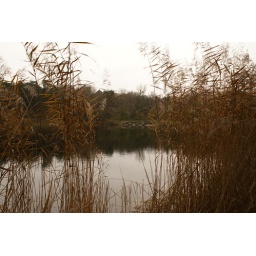
lake in the castle park